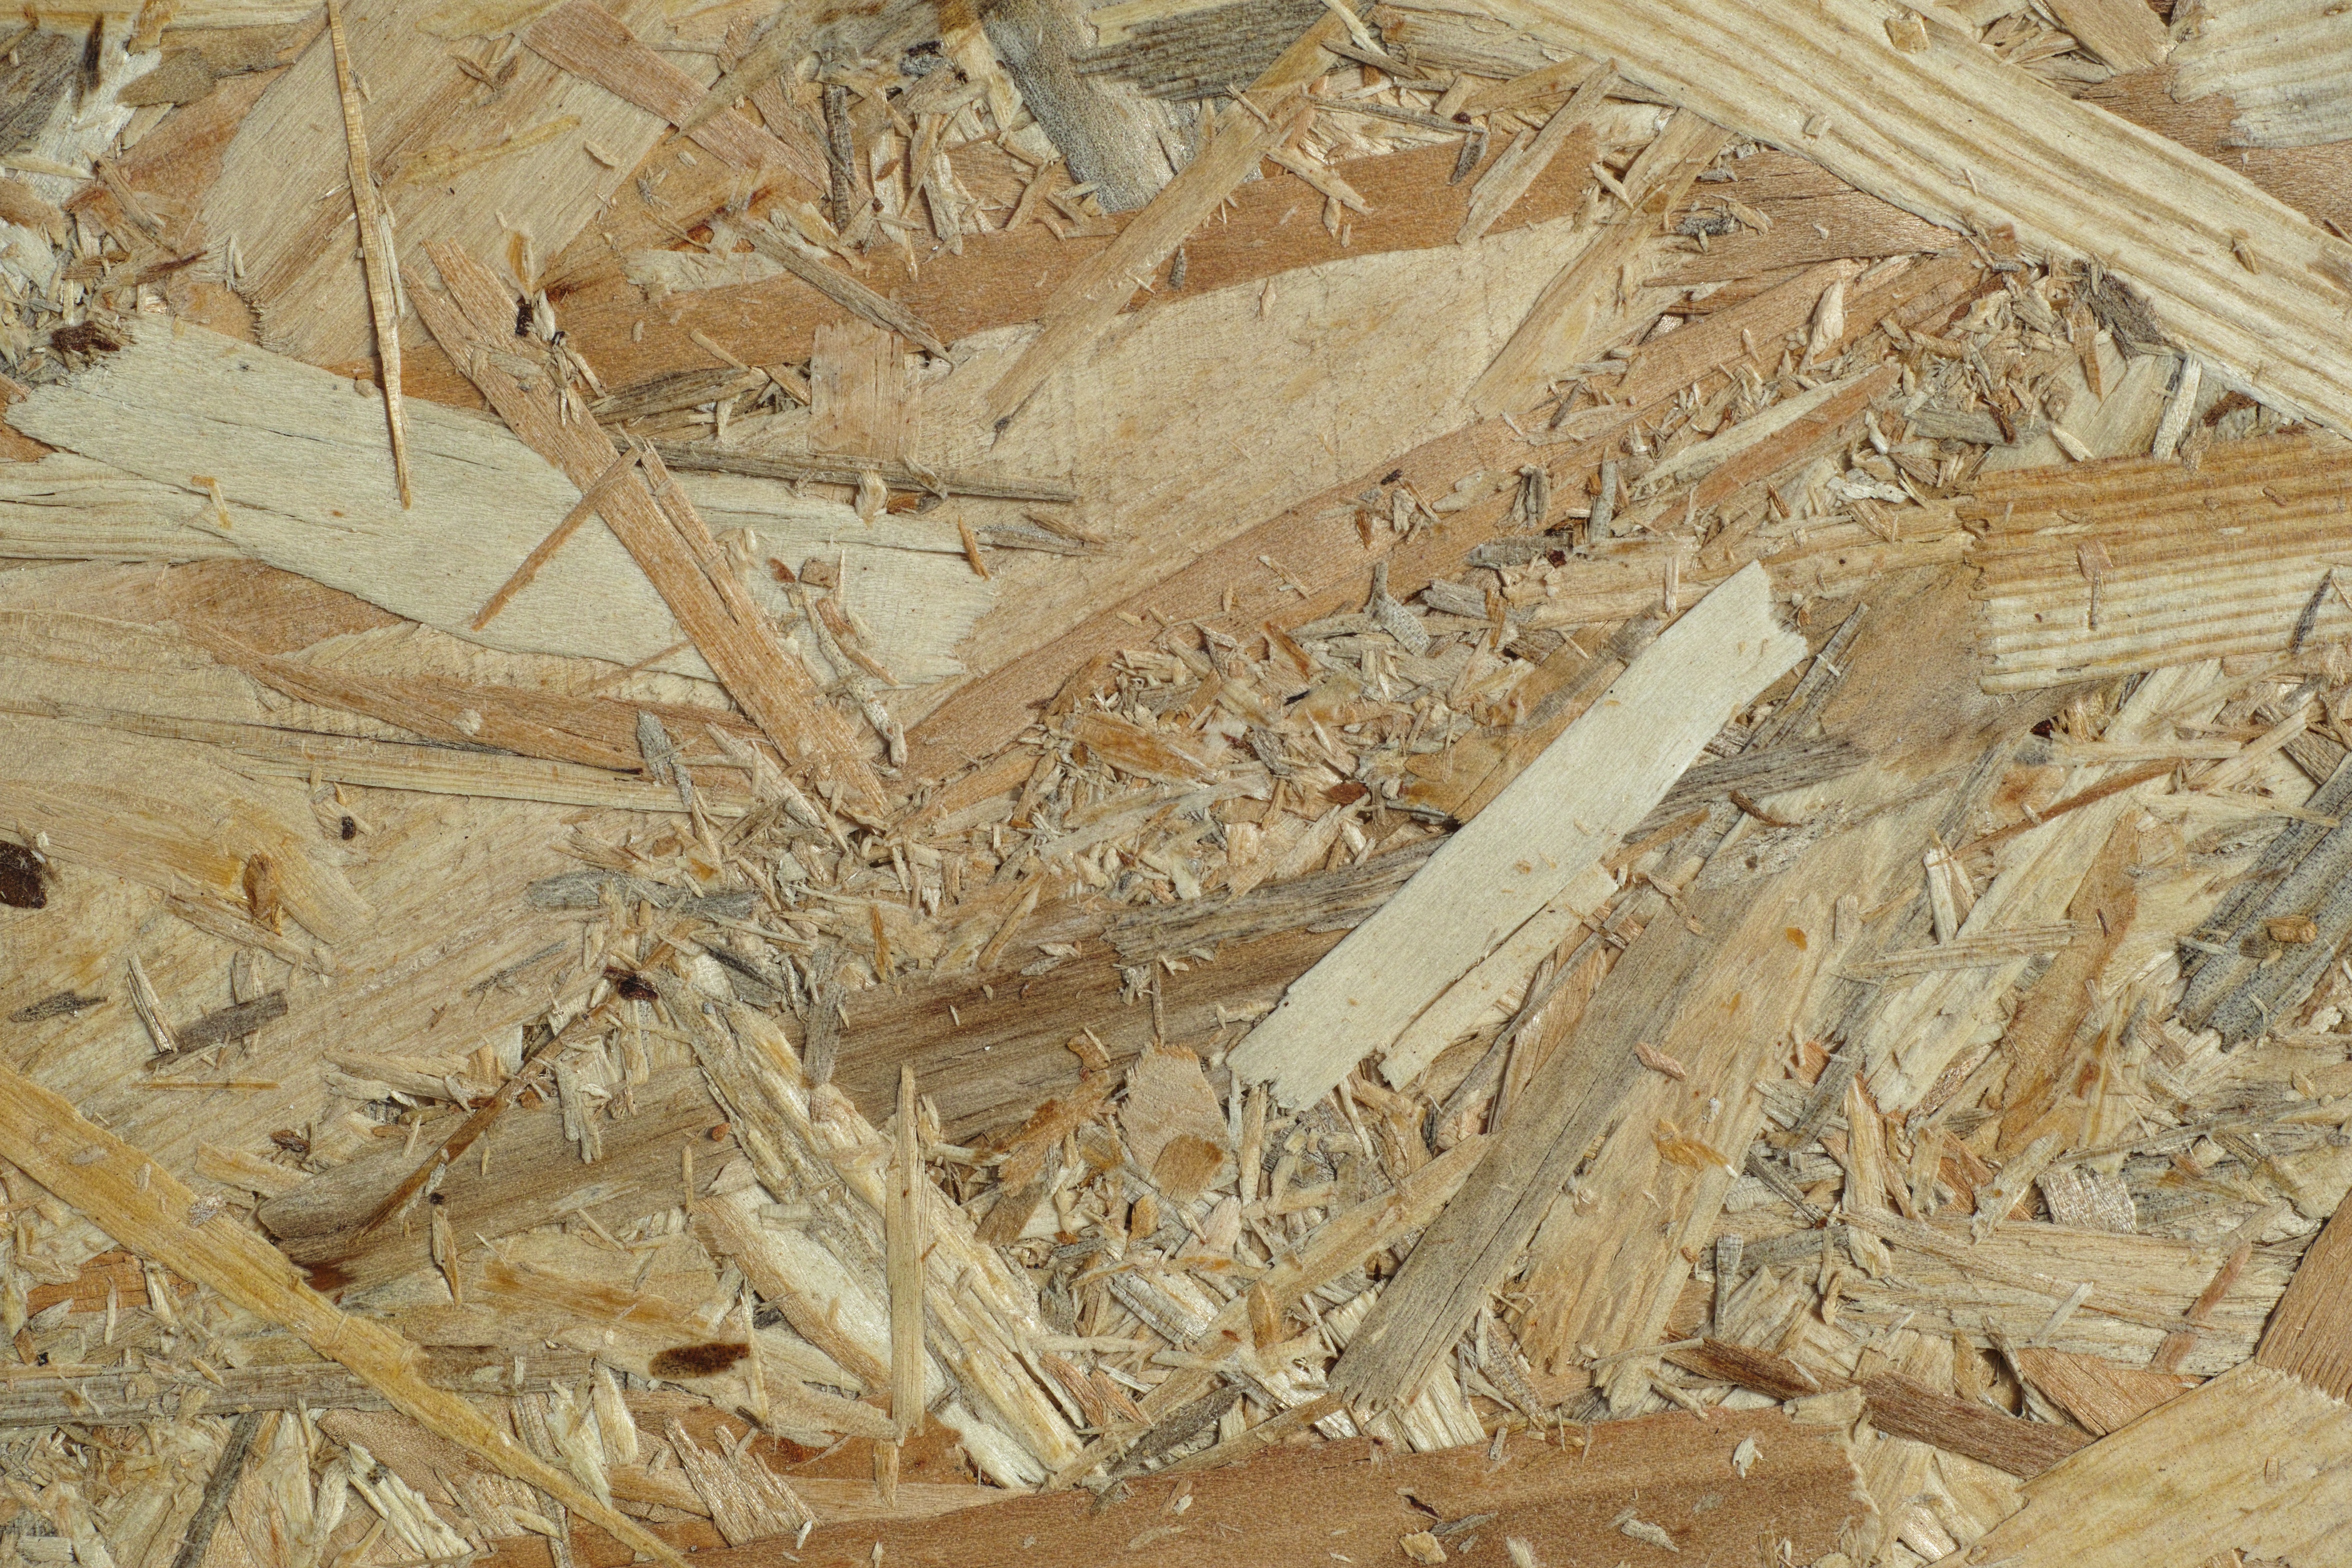
sand, rock, wood, floor, old, wall, macro, yellow, closeup, material, background, geology, horizontal, detail, carving, pressure, flooring, ancient history